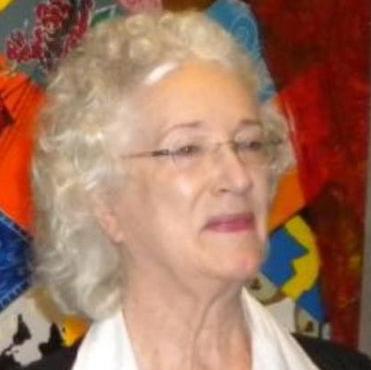
Age: 71